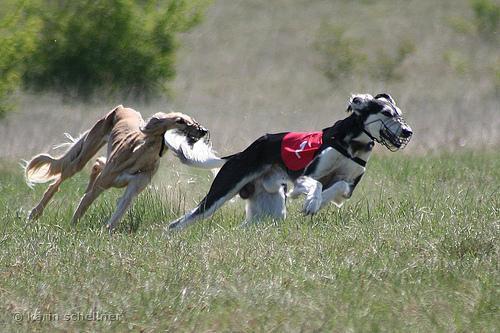
Saluki